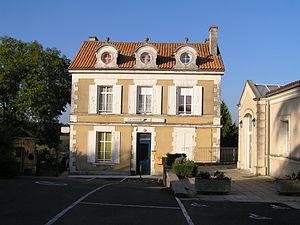
poste de Sers
Sers est une commune du Sud-Ouest de la France, située dans le département de la Charente.
Cet article recense les monuments historiques de la Charente, en France.